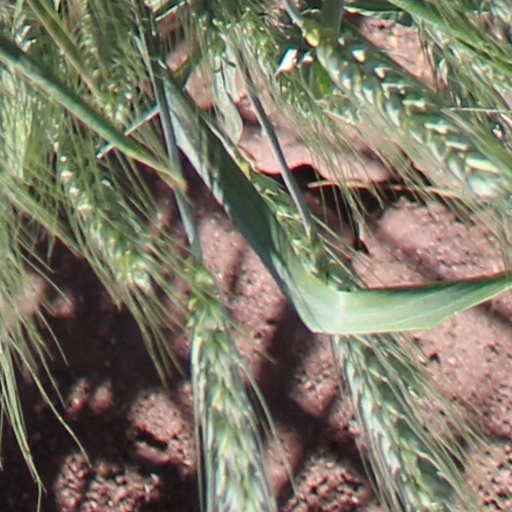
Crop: wheat